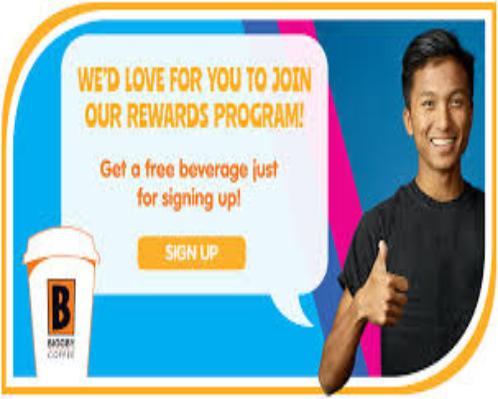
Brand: Biggby Coffee
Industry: Food